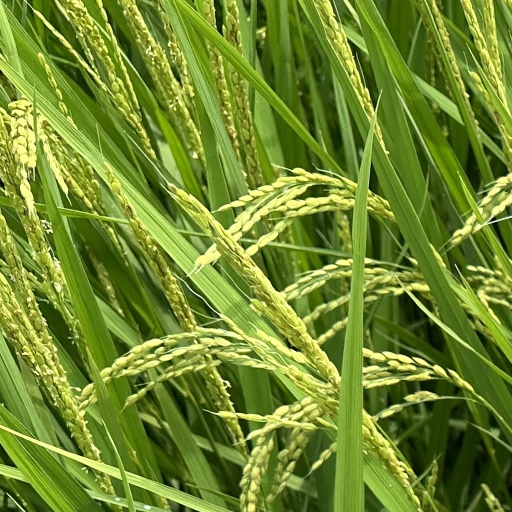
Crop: rice